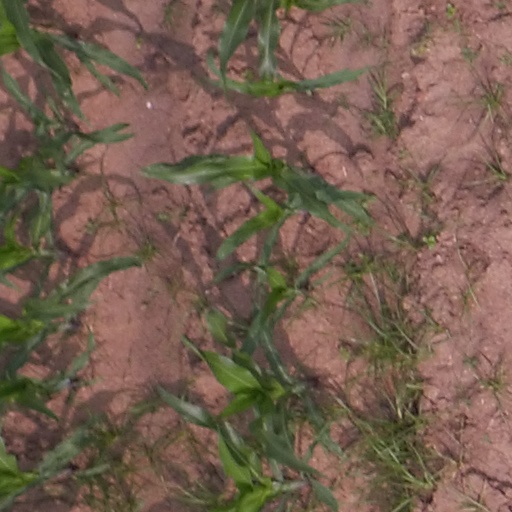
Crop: maize; corn